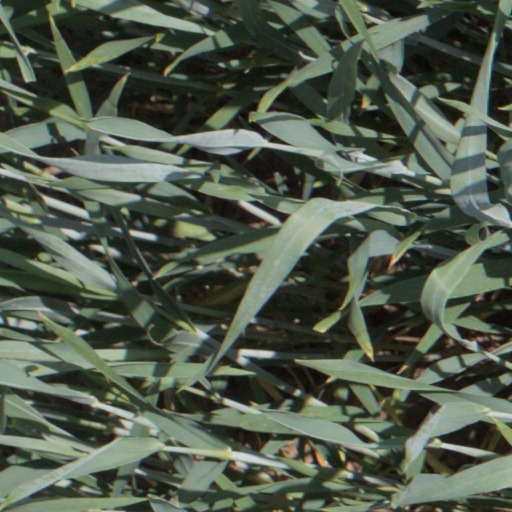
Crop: wheat